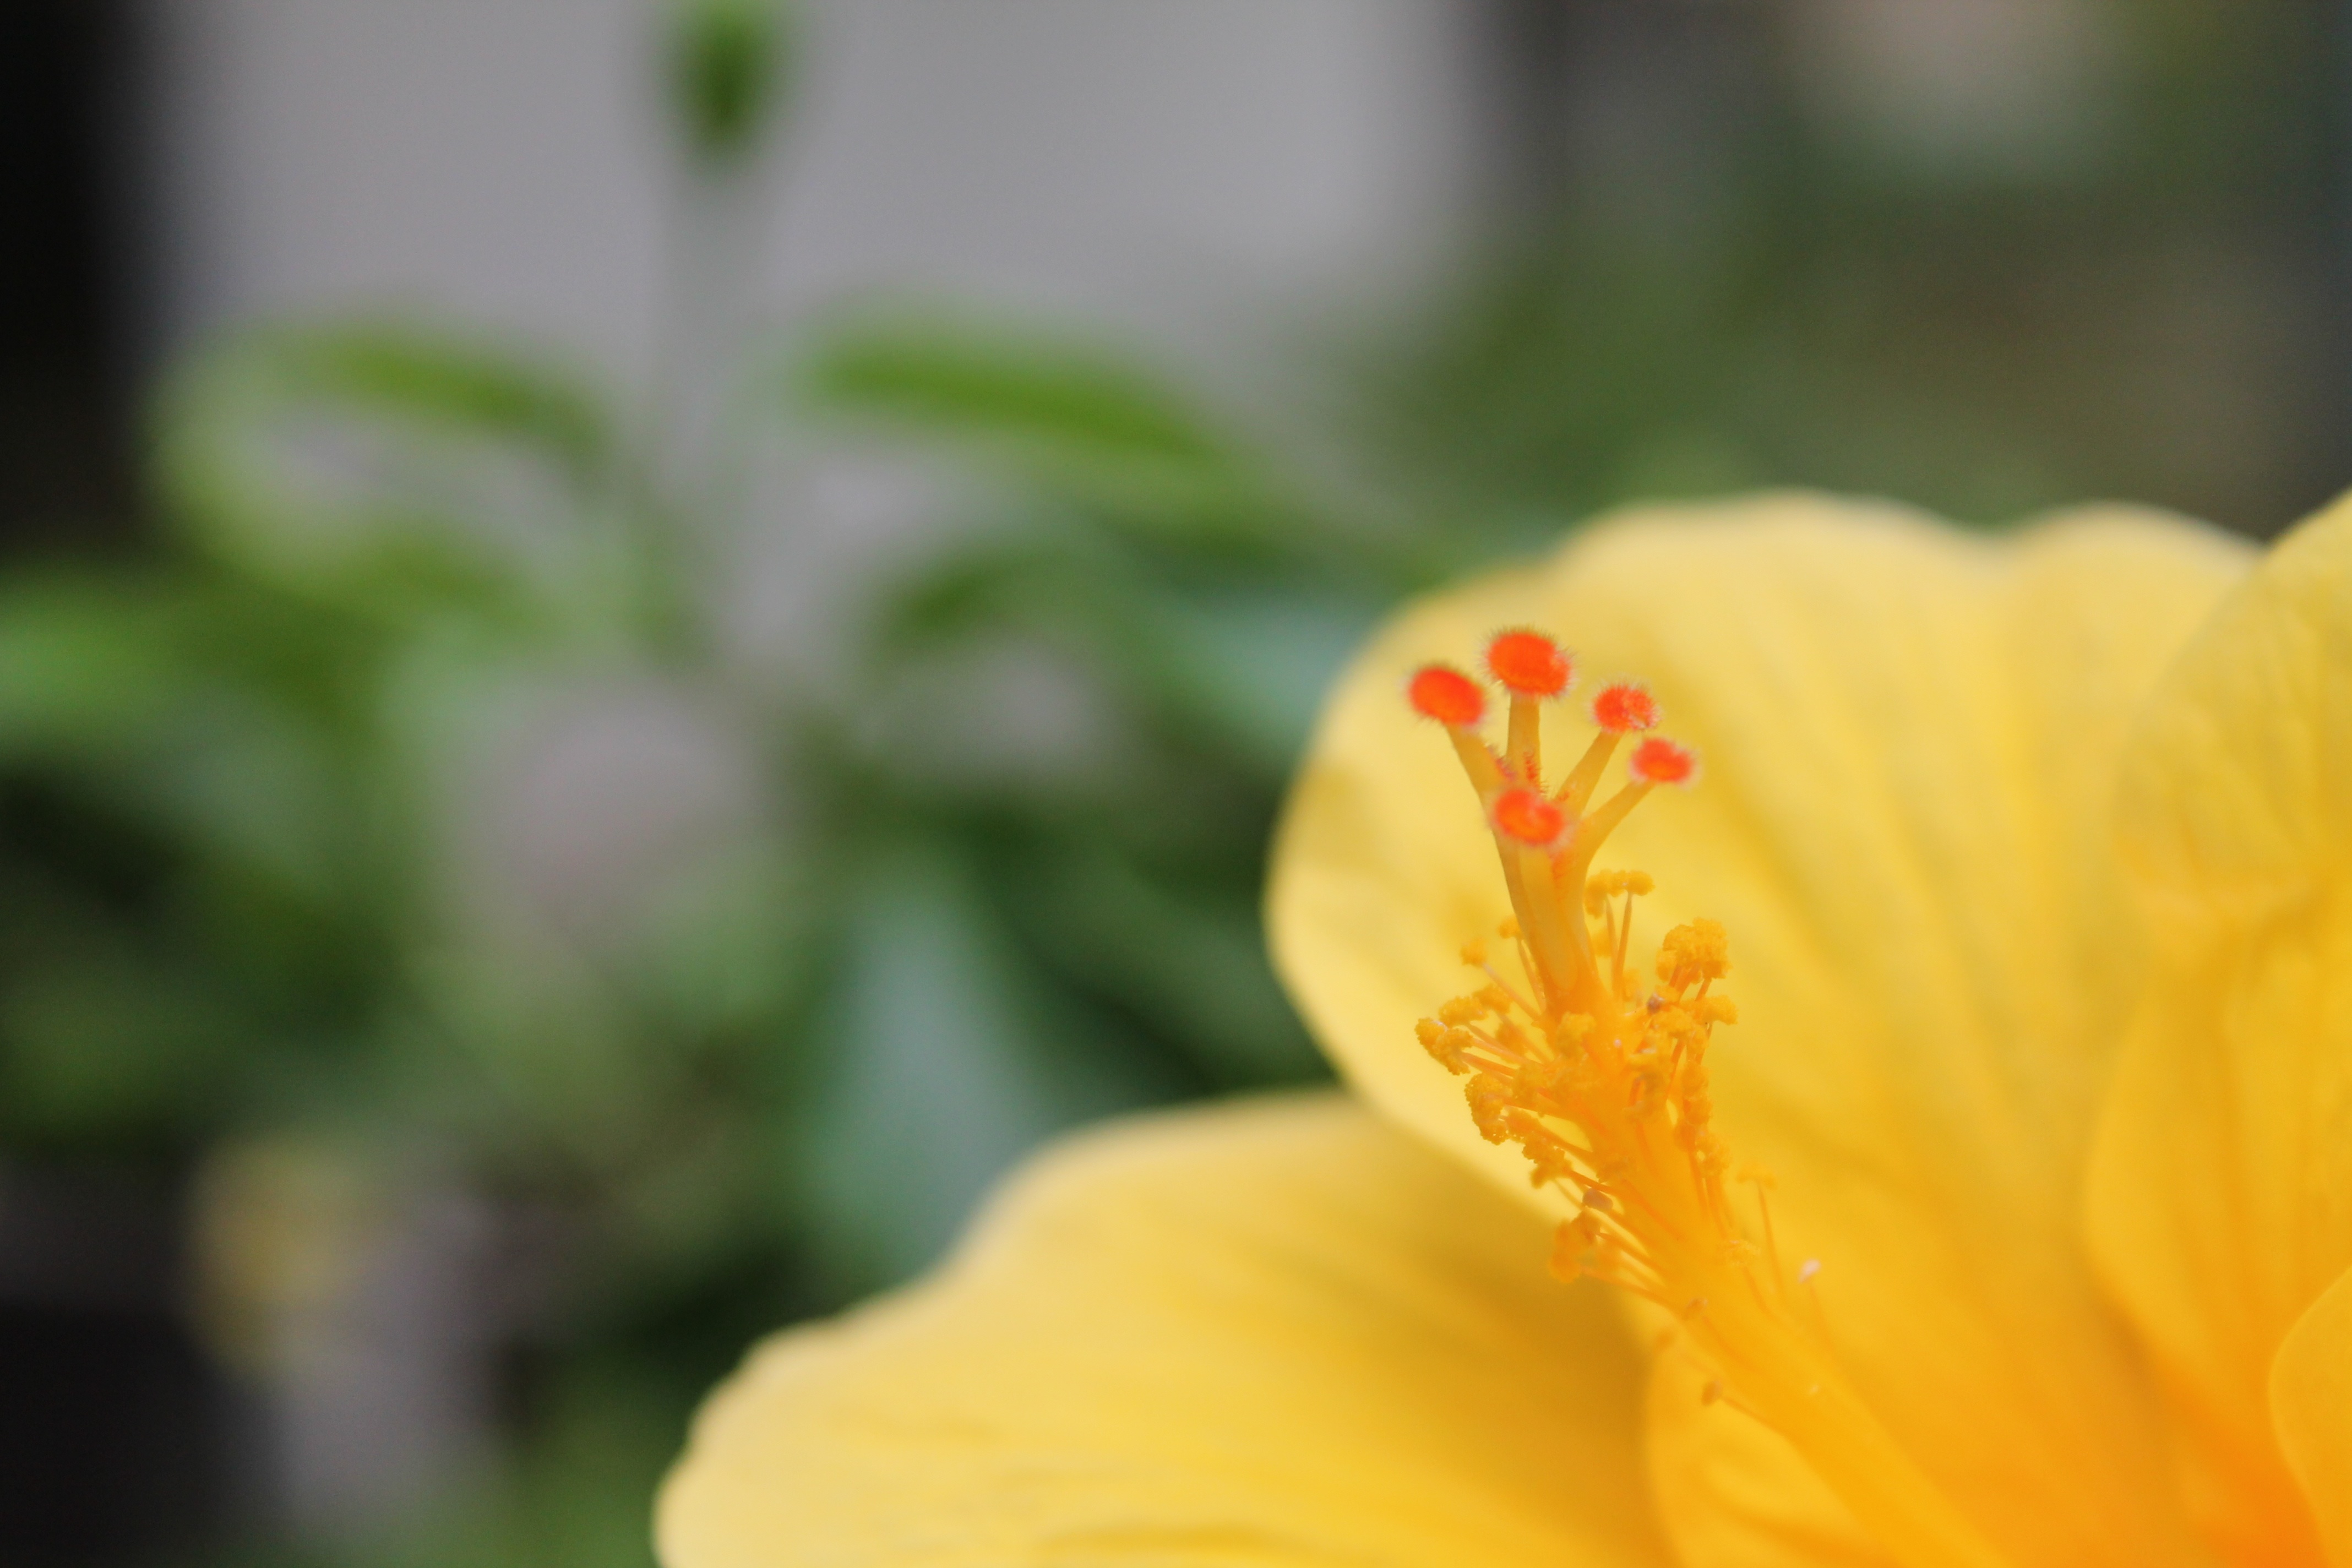
nature, blossom, plant, photography, sunlight, leaf, flower, petal, green, botany, yellow, flora, wildflower, close up, macro photography, flowering plant, plant stem, land plant